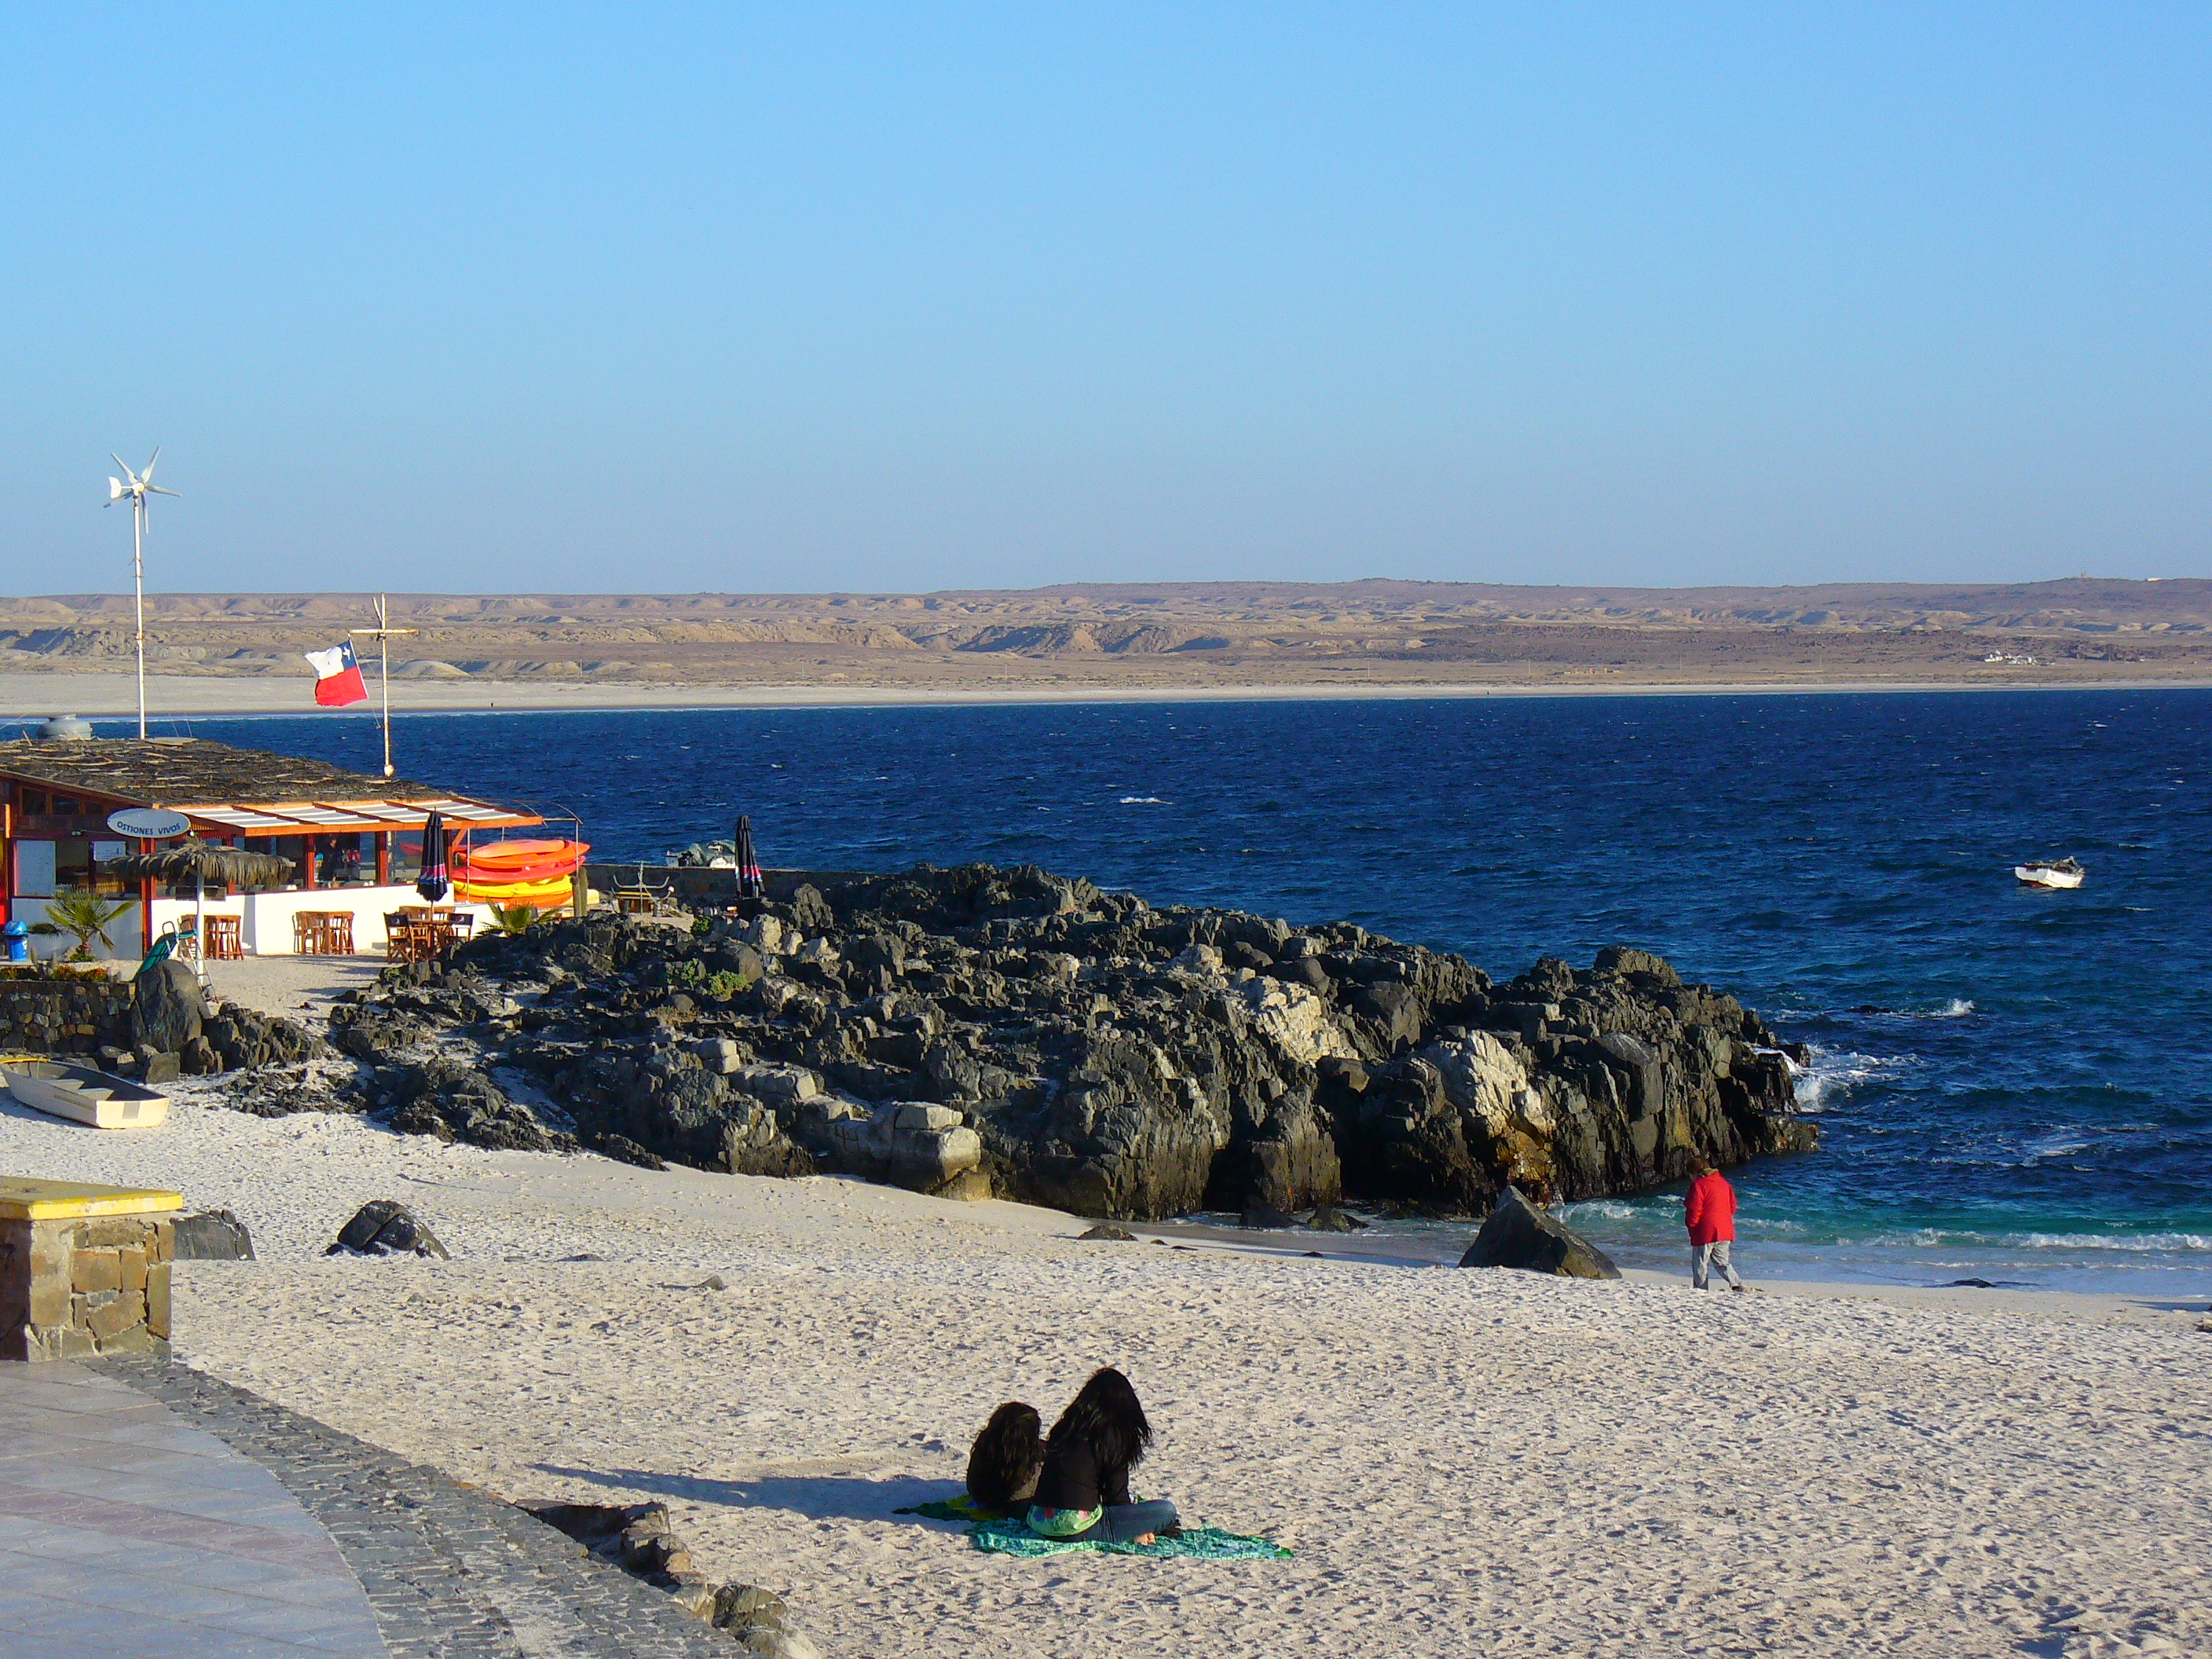
beach, sea, coast, sand, ocean, shore, wave, vacation, cliff, cove, vehicle, tower, bay, terrain, chile, body of water, caldera, breakwater, cape